Beringian wolf

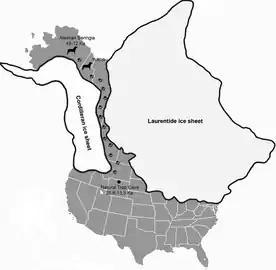
Path of Beringian wolves from Alaska to the Natural Trap Cave, Wyoming (denoted with a black dot). Dog icons represent sites where Beringian wolves have previously been found, and paw prints represent the proposed path through the ice sheets.

The remains of Beringian wolves have been found in Alaska and as far eastward as the Yukon in Canada. Specimens that have been identified by their skull morphology and limb morphology to be Beringian wolves have been found in the Natural Trap Cave at the base of the Bighorn Mountains in Wyoming, United States. These were radiocarbon dated to between 25,800 and 14,300YBP, and this location is directly south of what would at that time have been the division between the Laurentide Ice Sheet and the Cordilleran Ice Sheet. This suggests that a temporary channel existed between the glaciers from 25,800YBP until the advance of the ice sheets 16,000–13,000YBP. The migration of the Beringian wolf southwards is assumed to have been the result of pursuing prey species, as this cave also contained specimens of steppe bison that had migrated from Beringia and would have been prey for wolves, and muskox that is known to be an important prey species of the Beringian wolf. Dire wolves were absent north of 42°N latitude in the Late Pleistocene; therefore, this region would have been available for Beringian wolves to expand southwards. There is no evidence of expansion beyond this region.